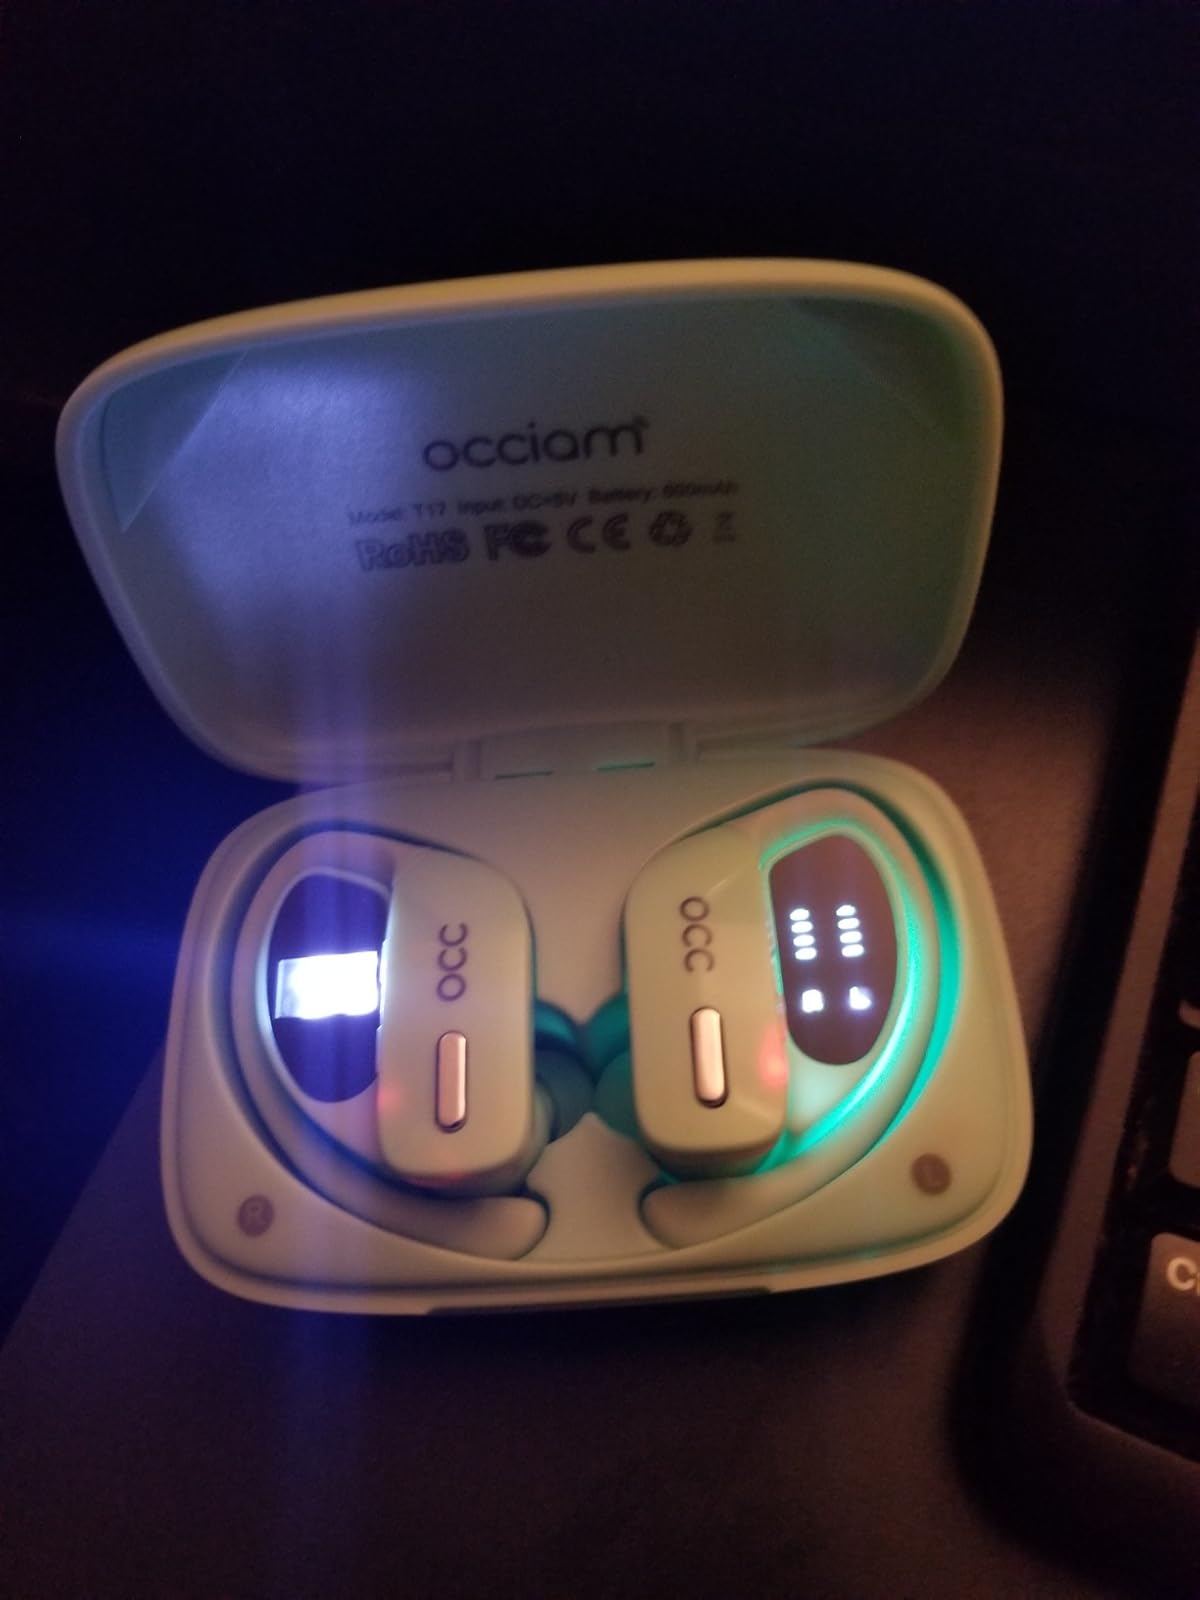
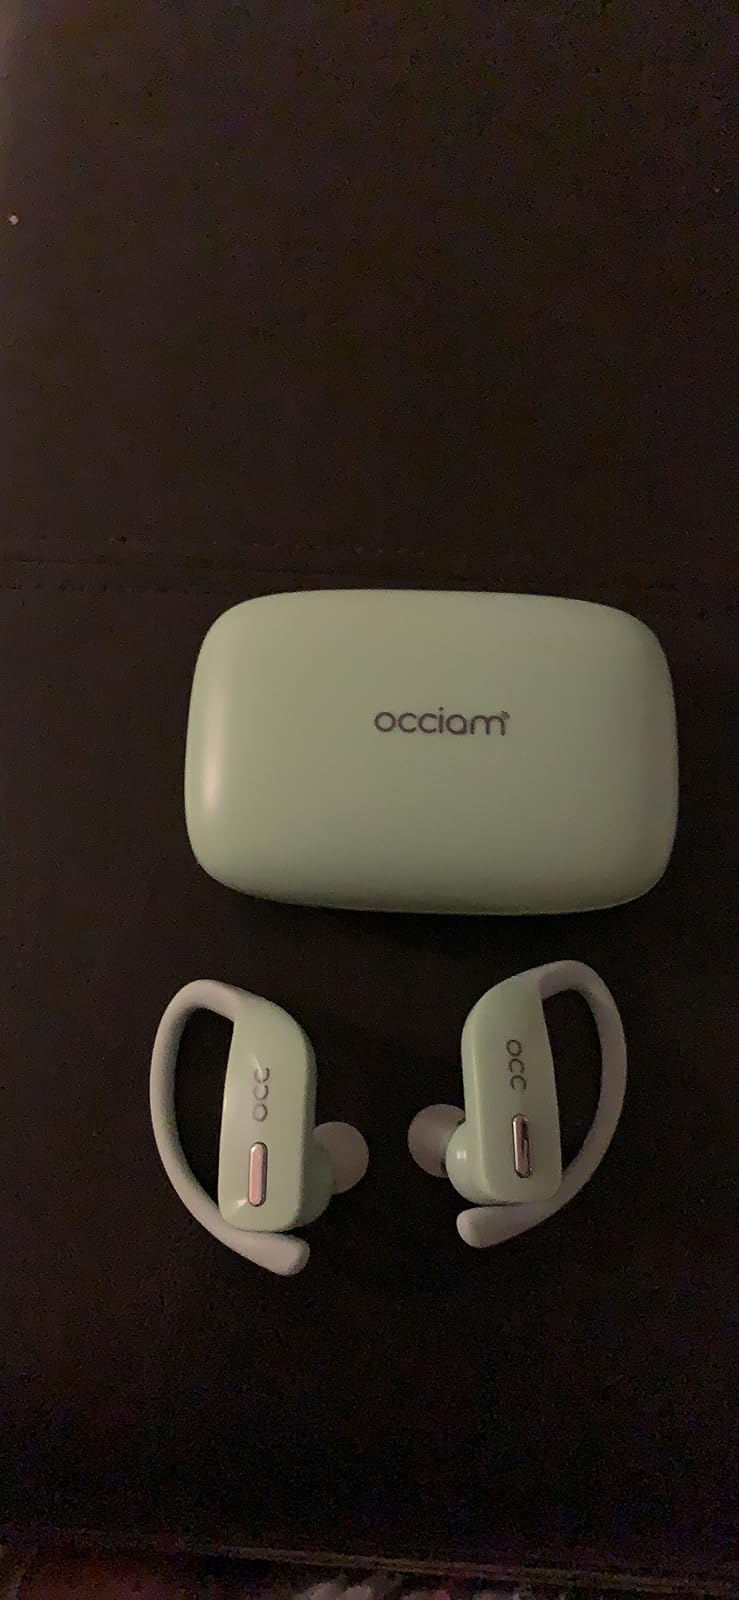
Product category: earbuds
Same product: yes